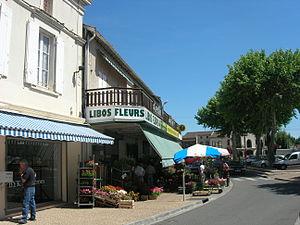
une rue de Libos (Lot-et-Garonne, Aquitaine, France).
Monsempron-Libos est une commune du Sud-Ouest de la France située dans le département de Lot-et-Garonne.